Rhythm (2016 film)

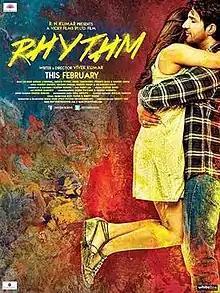
Poster

Rhythm is an Indian romantic musical film produced, directed and written by Vivek Kumar. The film production began in 2011 and was finally released on 26 February 2016 after being delayed for almost five years.